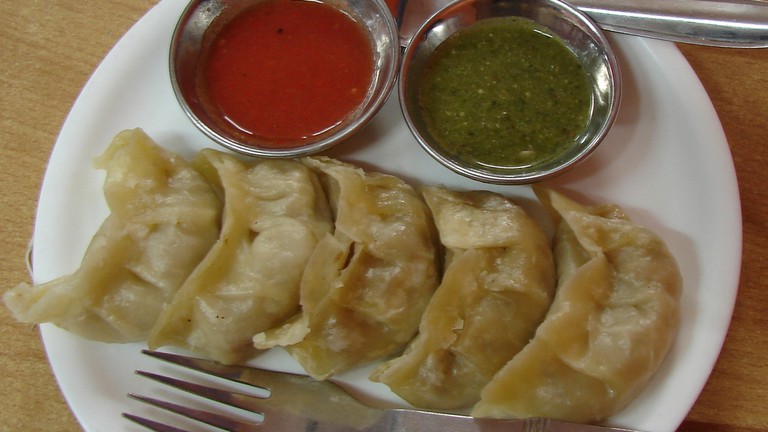
Dish: momos